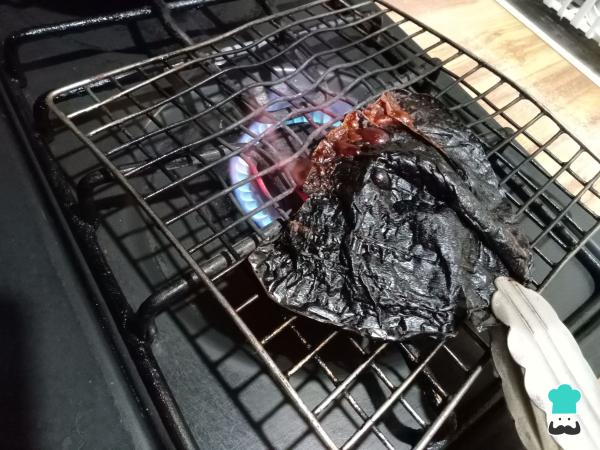
Para comenzar, retira las semillas de los chiles y ásalos a fuego directo hasta que estén bien rostizados por ambos lados.